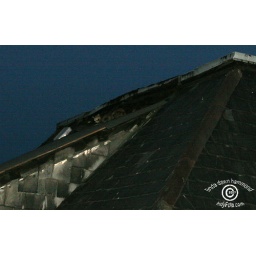
Six raccoon kittens living beneath the roof next door in Parkdale.